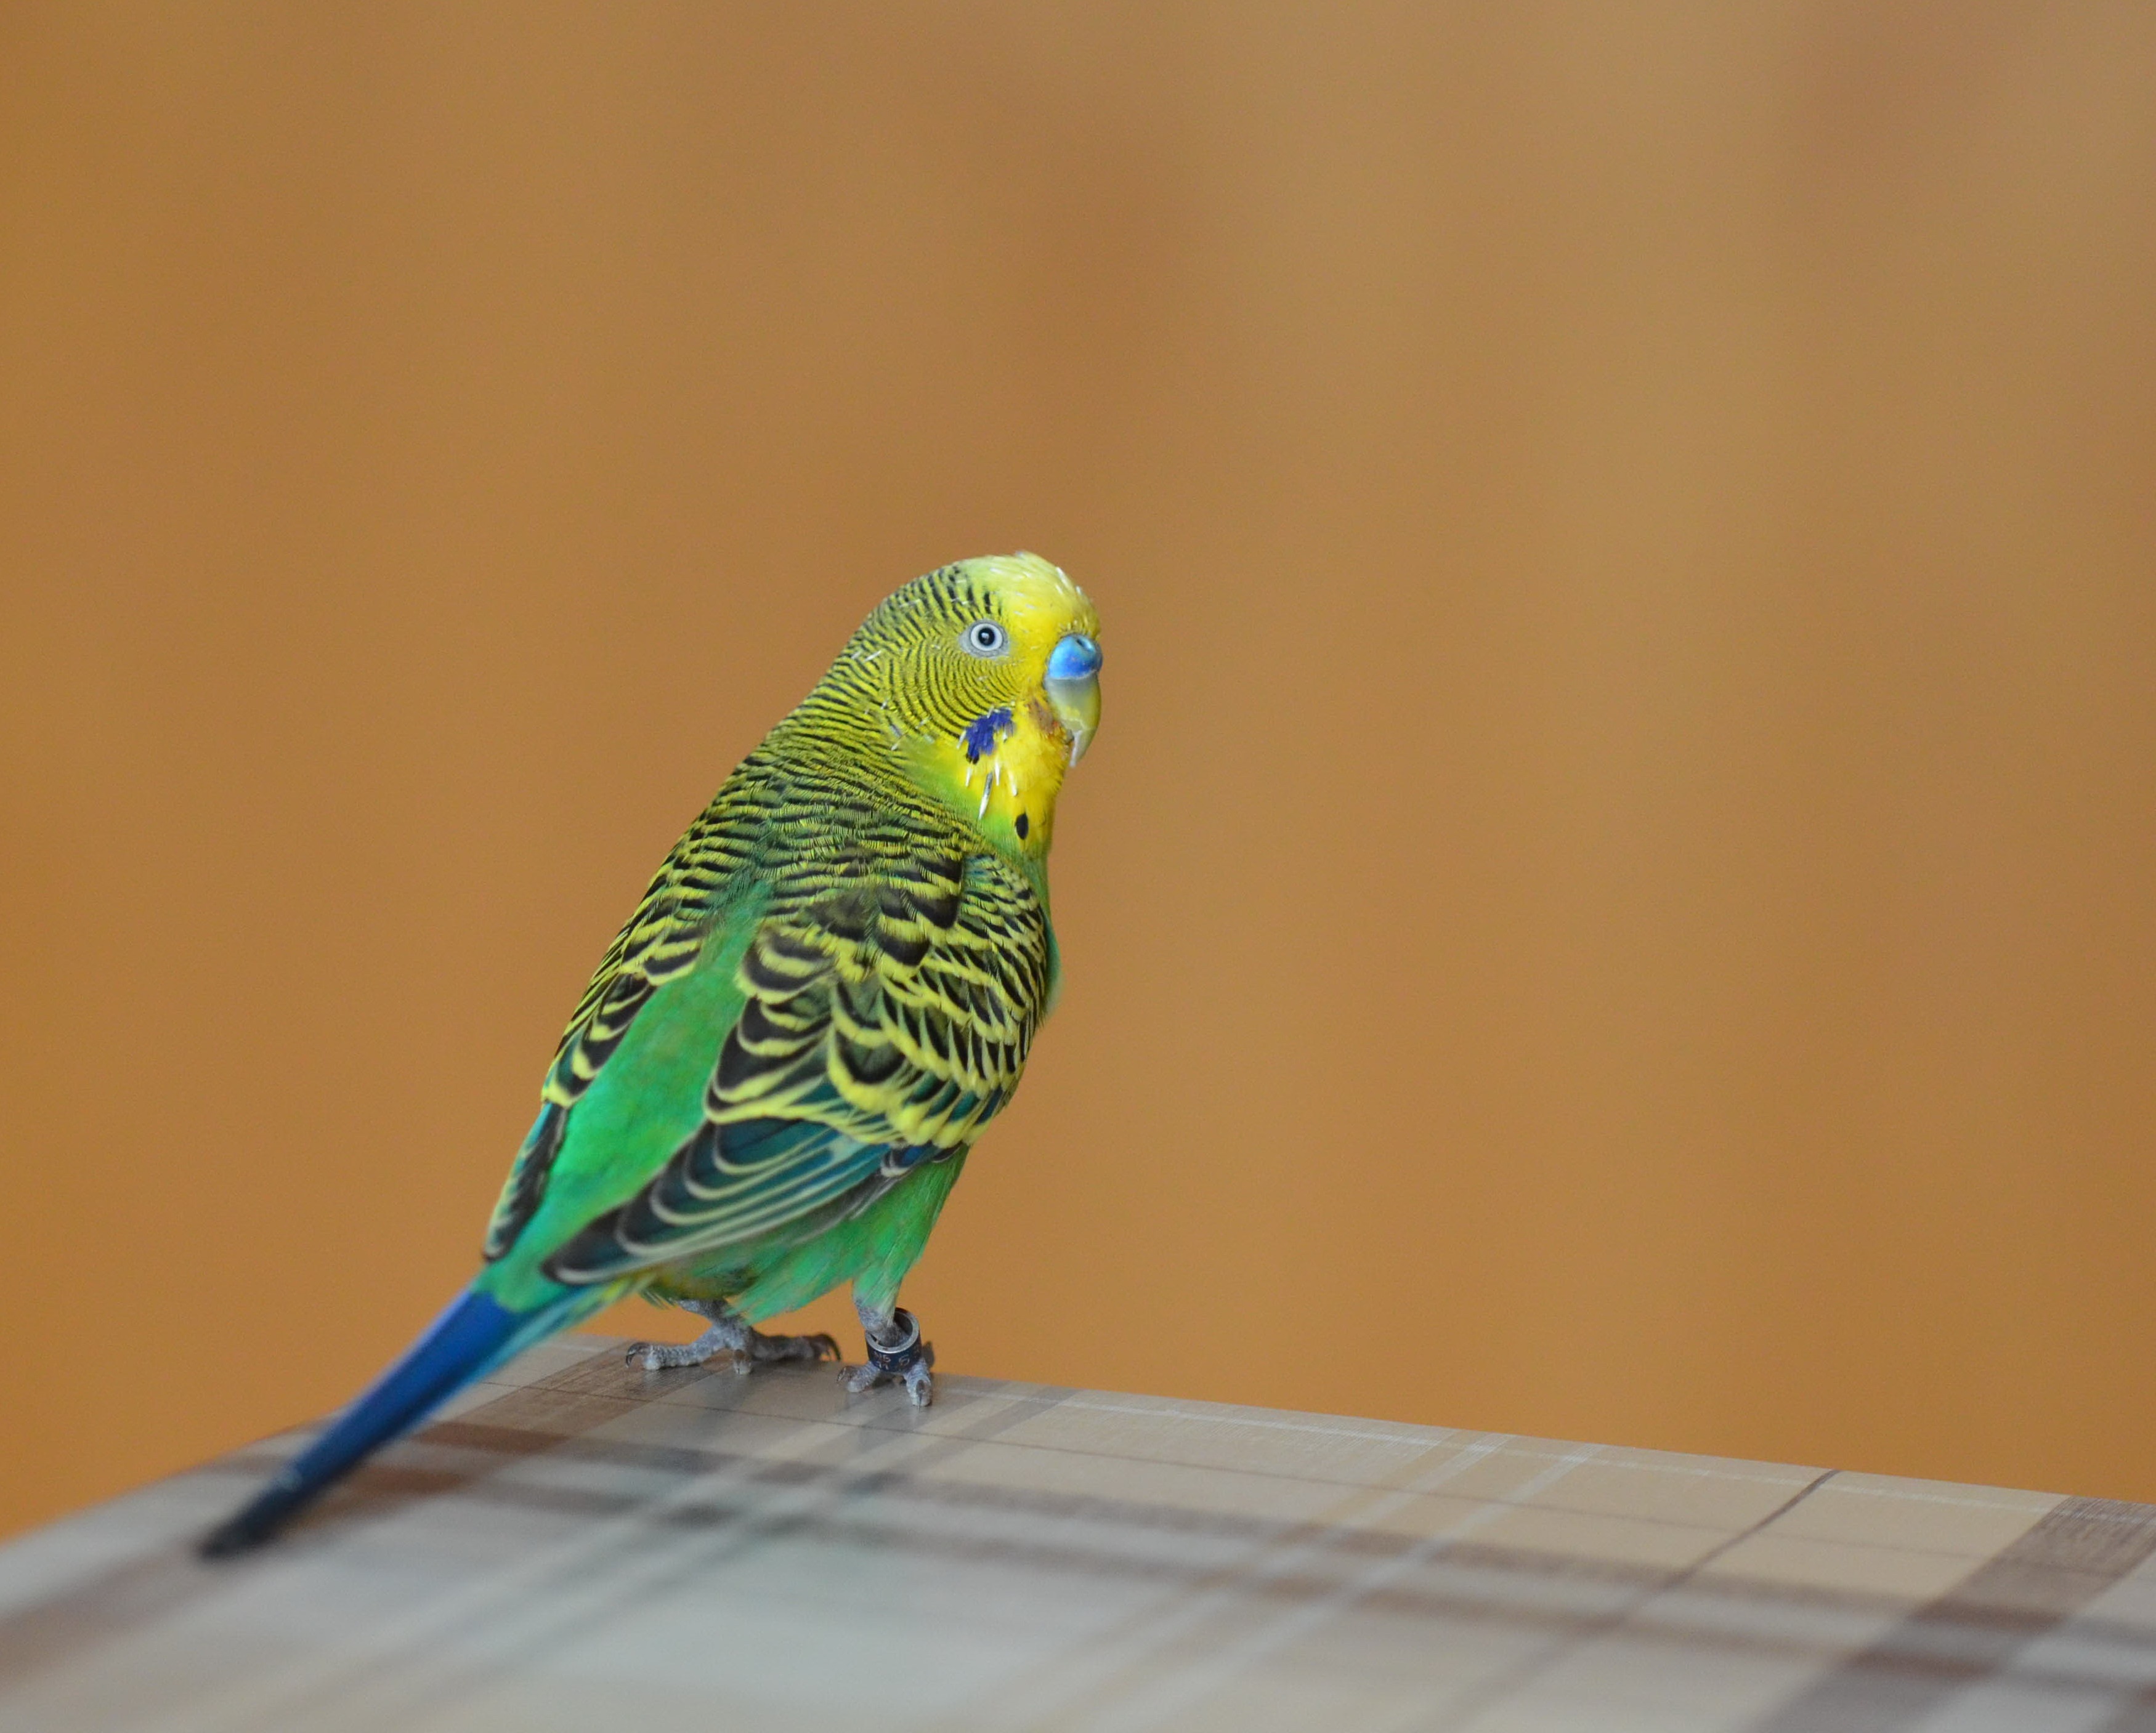
bird, wing, green, beak, yellow, fauna, macaw, animals, vertebrate, parrot, parakeet, budgie, green bird, common pet parakeet